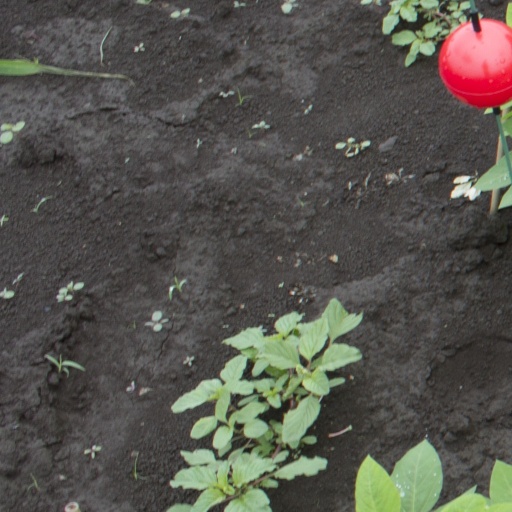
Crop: soybean